Trams in Milan

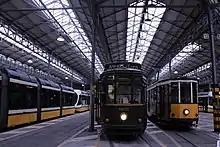
Trams at Messina Depot

Milan and its hinterland have several depots for the maintenance and refurbishing of trams.